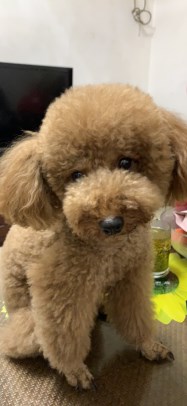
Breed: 2925-n000114-toy_poodle